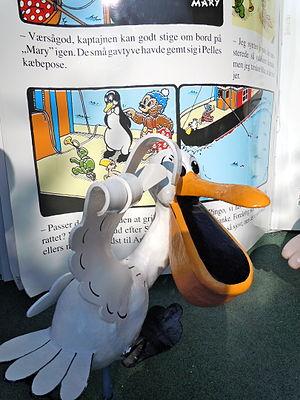
Petzi est une série animalière danoise de bande dessinée pour enfants créée en 1951 par le couple Vilhelm Hansen et Carla Hansen, et mettant en scène de manière humoristique les voyages en bateau de l'ourson Petzi et ses amis. À ce jour, la série a été traduite dans une dizaine de langues. C'est un grand classique du genre au Danemark.